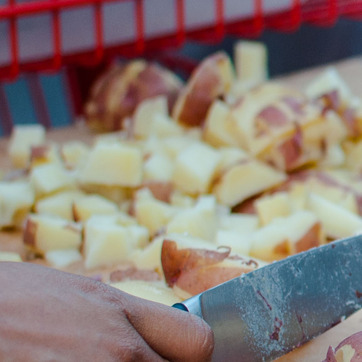
Material: food